Edward Holton James

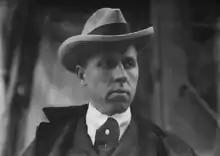
James, circa 1913

Edward Holton James (November 18, 1873 – October 3, 1954) was an American socialist and, later, fascist. He was the nephew of philosopher William James and novelist Henry James.